Fist and rose

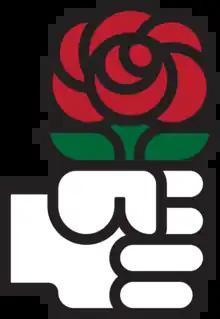
A version of the fist and rose derived from the 1977 Spanish variant, with the leaves coloured green.

The Social Democratic wing of the Colombian Liberal Party (PLC) uses the fist and rose symbol.